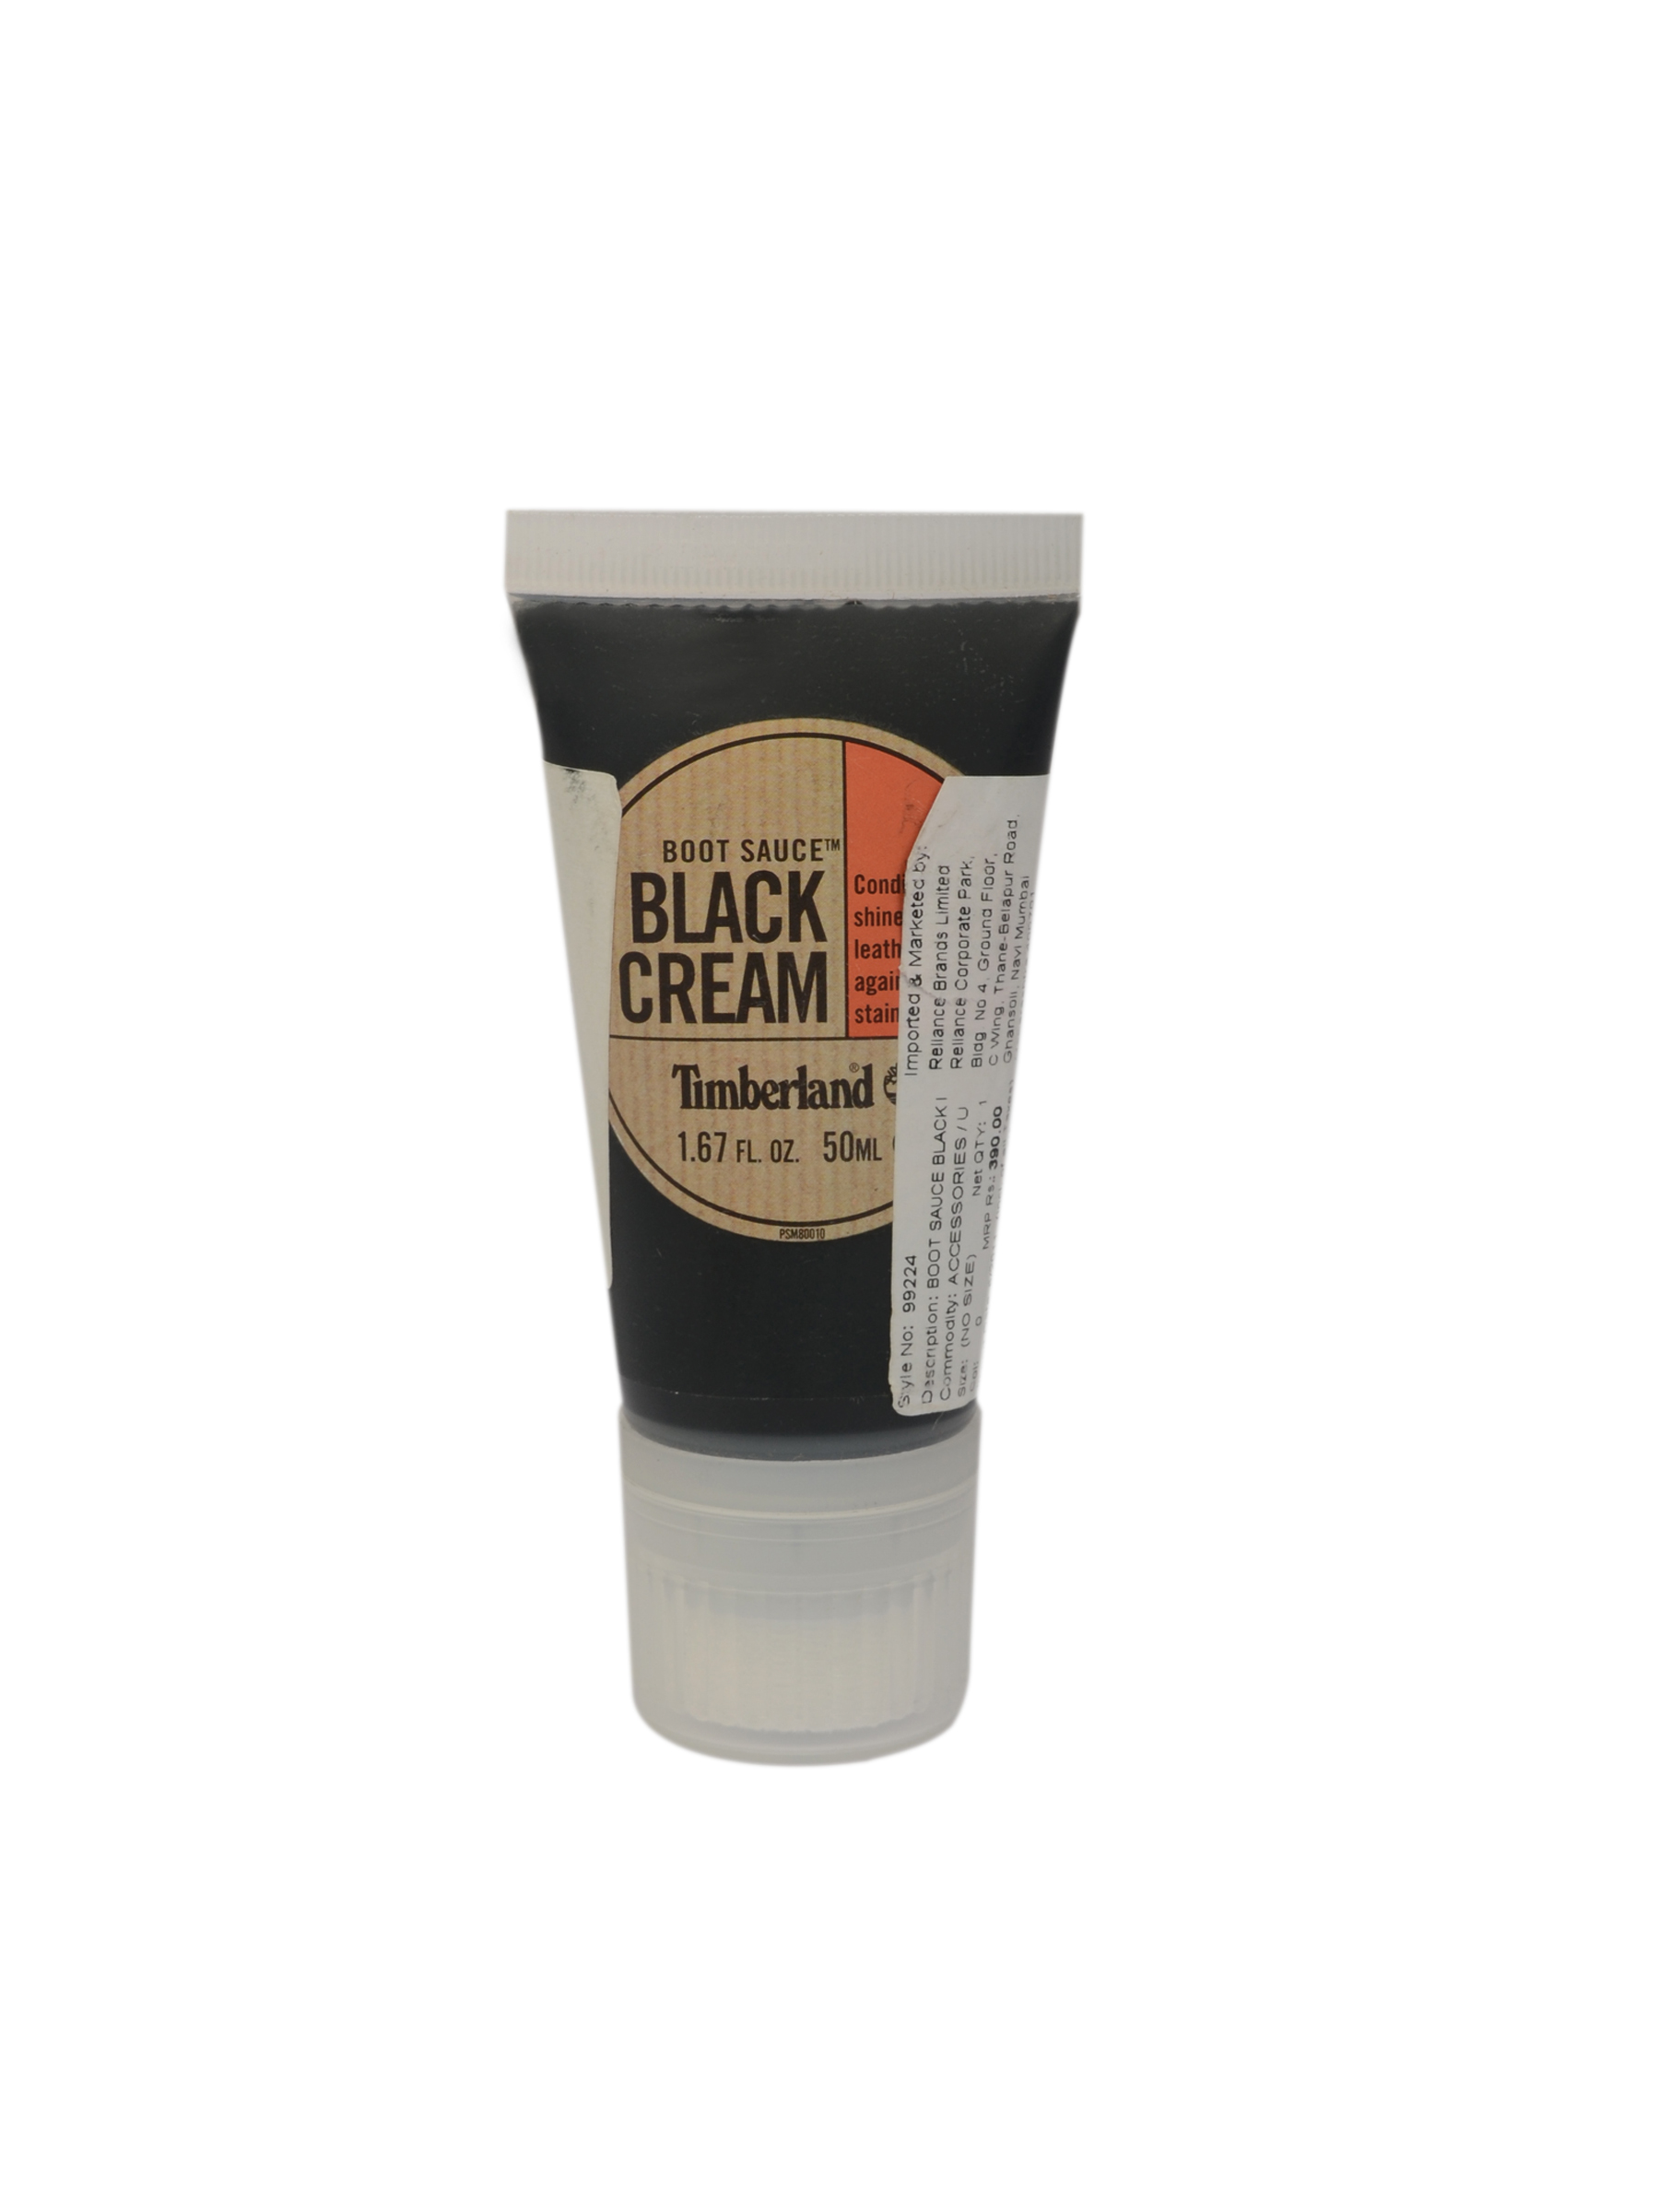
Timberland Unisex Black Boot Sauce Cream
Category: Accessories / Shoe Accessories / Shoe Accessories
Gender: Unisex
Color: Black
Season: Fall 2011
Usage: NA